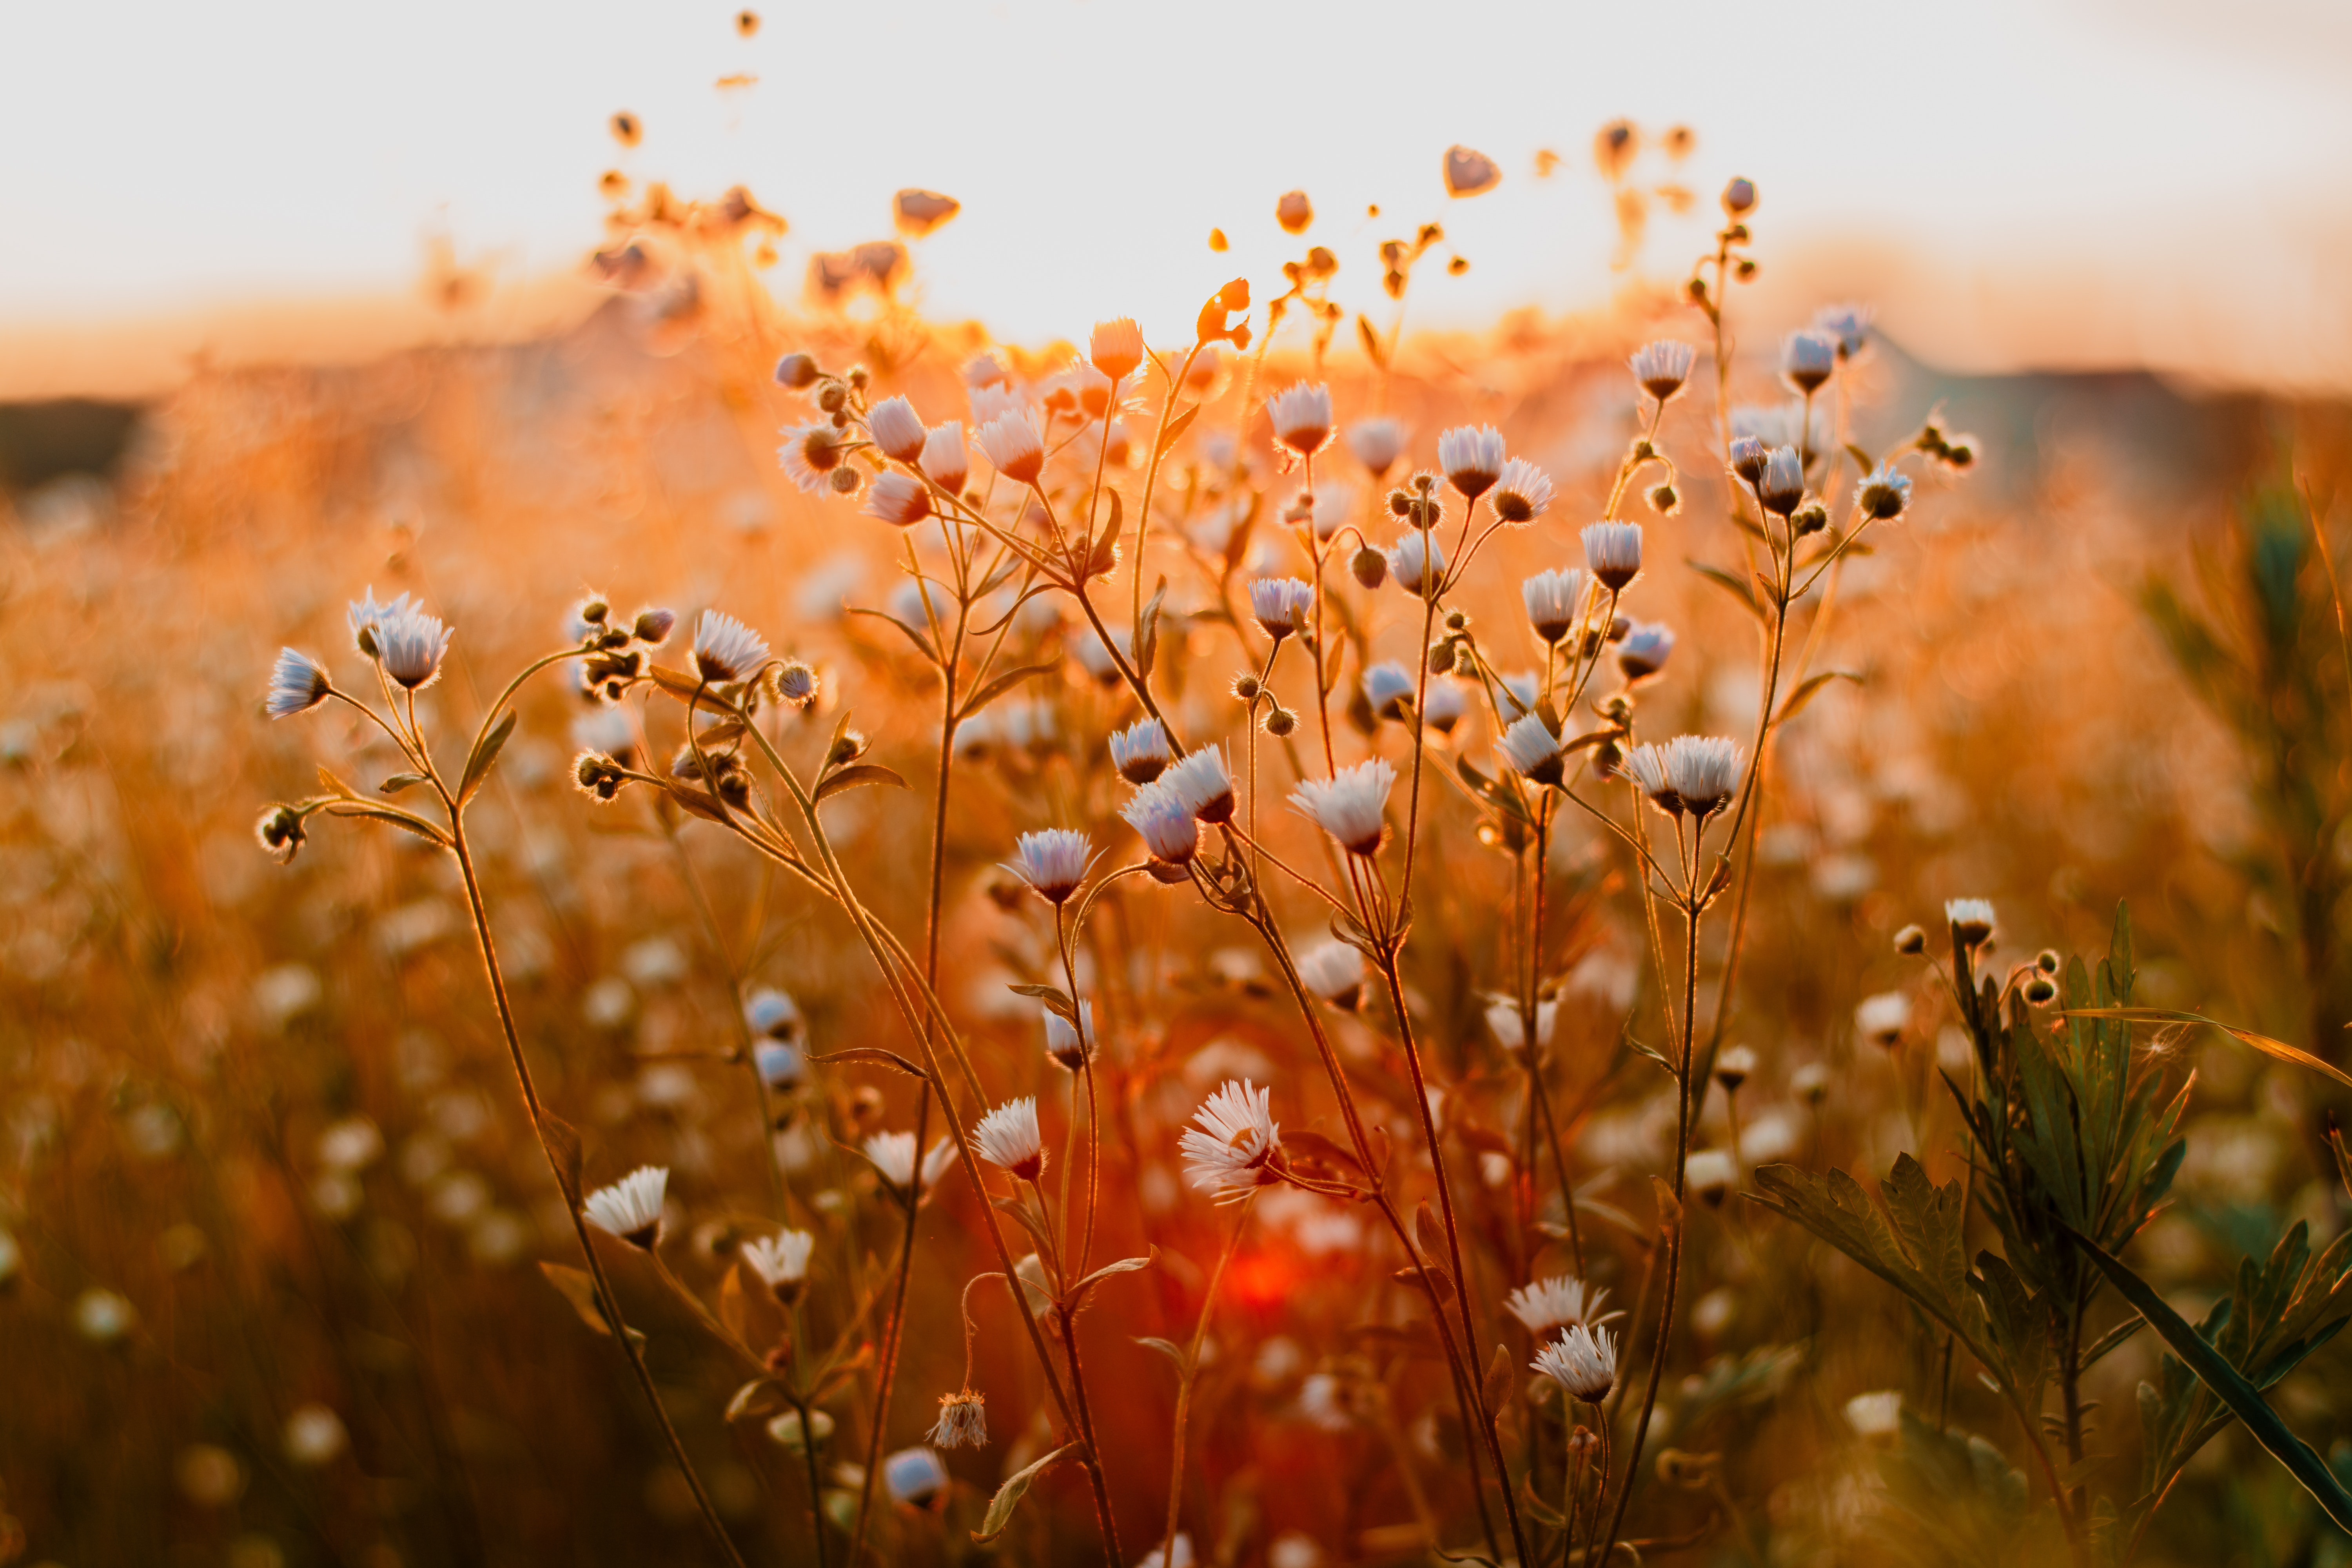
flower, sky, plant, ecoregion, natural landscape, People in nature, petal, orange, sunlight, grass, grassland, tree, morning, landscape, plain, horizon, rural area, meadow, herbaceous plant, grass family, happy, prairie, dusk, field, sunrise, flowering plant, sunset, close up, macro photography, evening, wildflower, spring, dawn, pasture, steppe, plant stem, backlighting, coquelicot, wildlife, peach, twig, afterglow, autumn, Forb, red sky at morning, poppy family, sun, tundra, daisy family